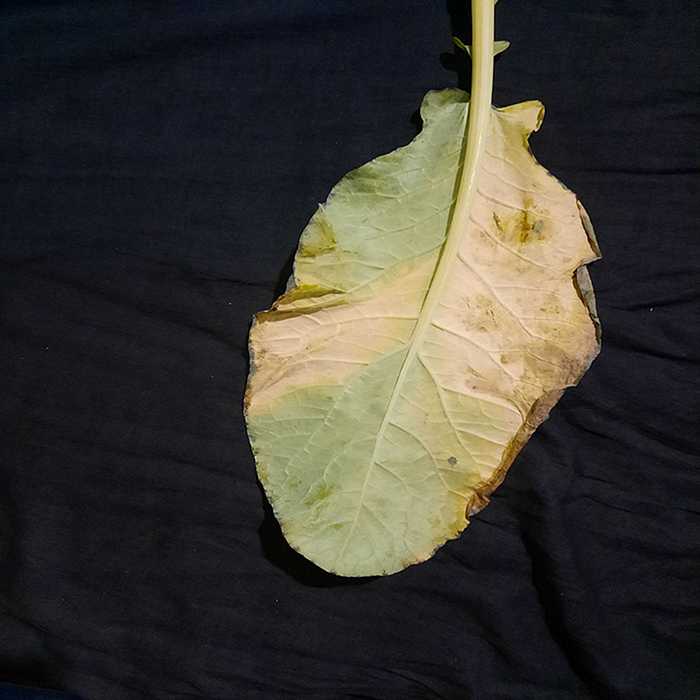
Plant: Cauliflower
Label: Black Rot